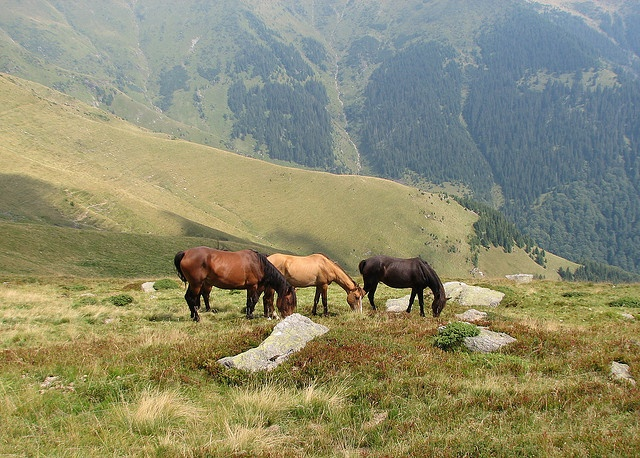
Several horses grazing for grass in a beautiful pasture.
Horses grazing on grass in high altitude field.
Several horses that are grazing together in a field.
Three horses graze in a field in the hills.
A group of horses standing on top of a green hill.